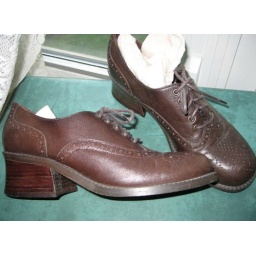
brown mod style perforated wingtip oxfords shoes by Kenneth Cole, sz 8